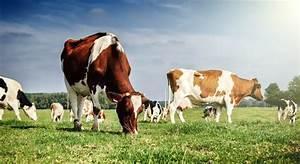
cow